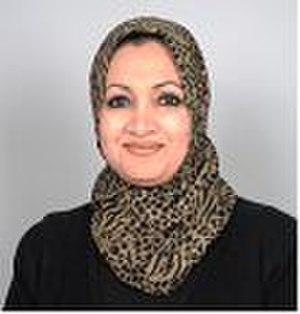
Suaad Allami, est une militante irakienne pour les droits des femmes. Elle obtient, en 2009, le prix international Femme de courage.